Question: Where is the cat?
Tambaya: Ina magen?
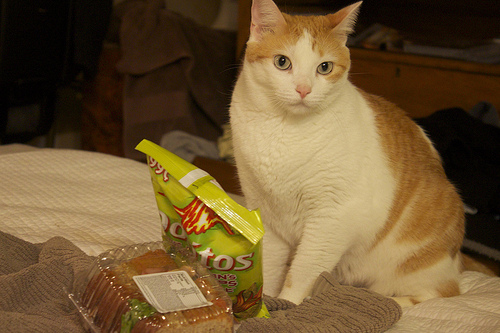
Answer: By the food.
Amsa: Kusa da baincin.